Owen Jones (architect)

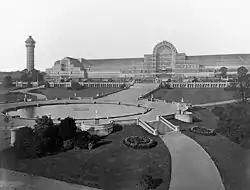
The Crystal Palace at Sydenham

After the Great Exhibition, "The Crystal Palace" was re-erected in Sydenham. Jones was given joint responsibility, with Matthew Digby Wyatt (1820–1877), for the decoration and layout for this new incarnation. It opened in 1854 as a permanent venue for education and entertainment.